Irul (film)

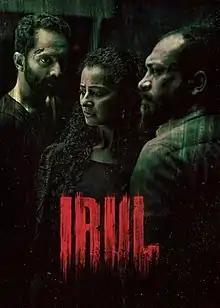
Promotional poster

Irul is a 2021 Indian Malayalam-language mystery horror film directed by Naseef Yusuf Izuddin in his directorial debut. The film is jointly produced by Anto Joseph Film Company and Plan J Studios, which stars Fahadh Faasil, Soubin Shahir and Darshana Rajendran. The film was released on streaming platform Netflix on 2 April 2021.